Mandara people

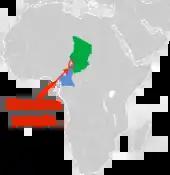
Mandara people distribution in Sahel (approx).

Their prehistory is unclear. One oral traditions trace their start to a king Agamakiya in the 13th century, who led them as invasions came from the Sahel. They converted to Sunni Islam under Sultan Bukar Aaji in the 1720s. Another tradition states Wandala Mbra was one of the sons of Mbra of Turu and Katala, the daughter of Vaya, he adopted Islam and it is his lineage that formed this patrilineal Muslim ethnic group. These oral traditions may have been reconstructed later, when Mandara came under the influence of and cooperated in Fulani jihads, slave raids on other ethnic groups.